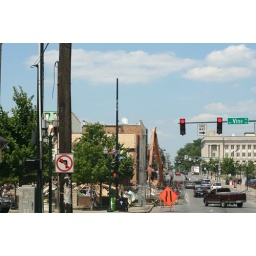
blue skies over vine street